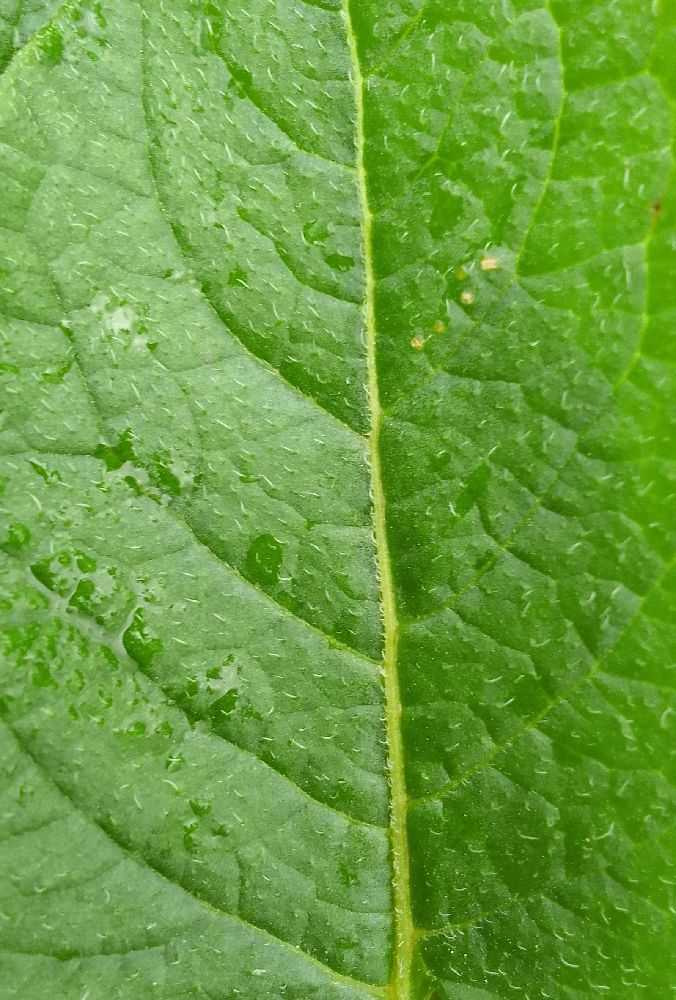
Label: Healthy